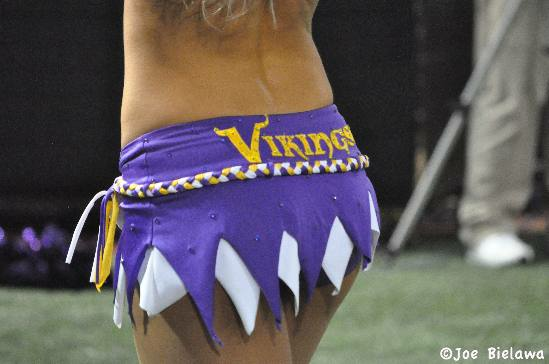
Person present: Yes